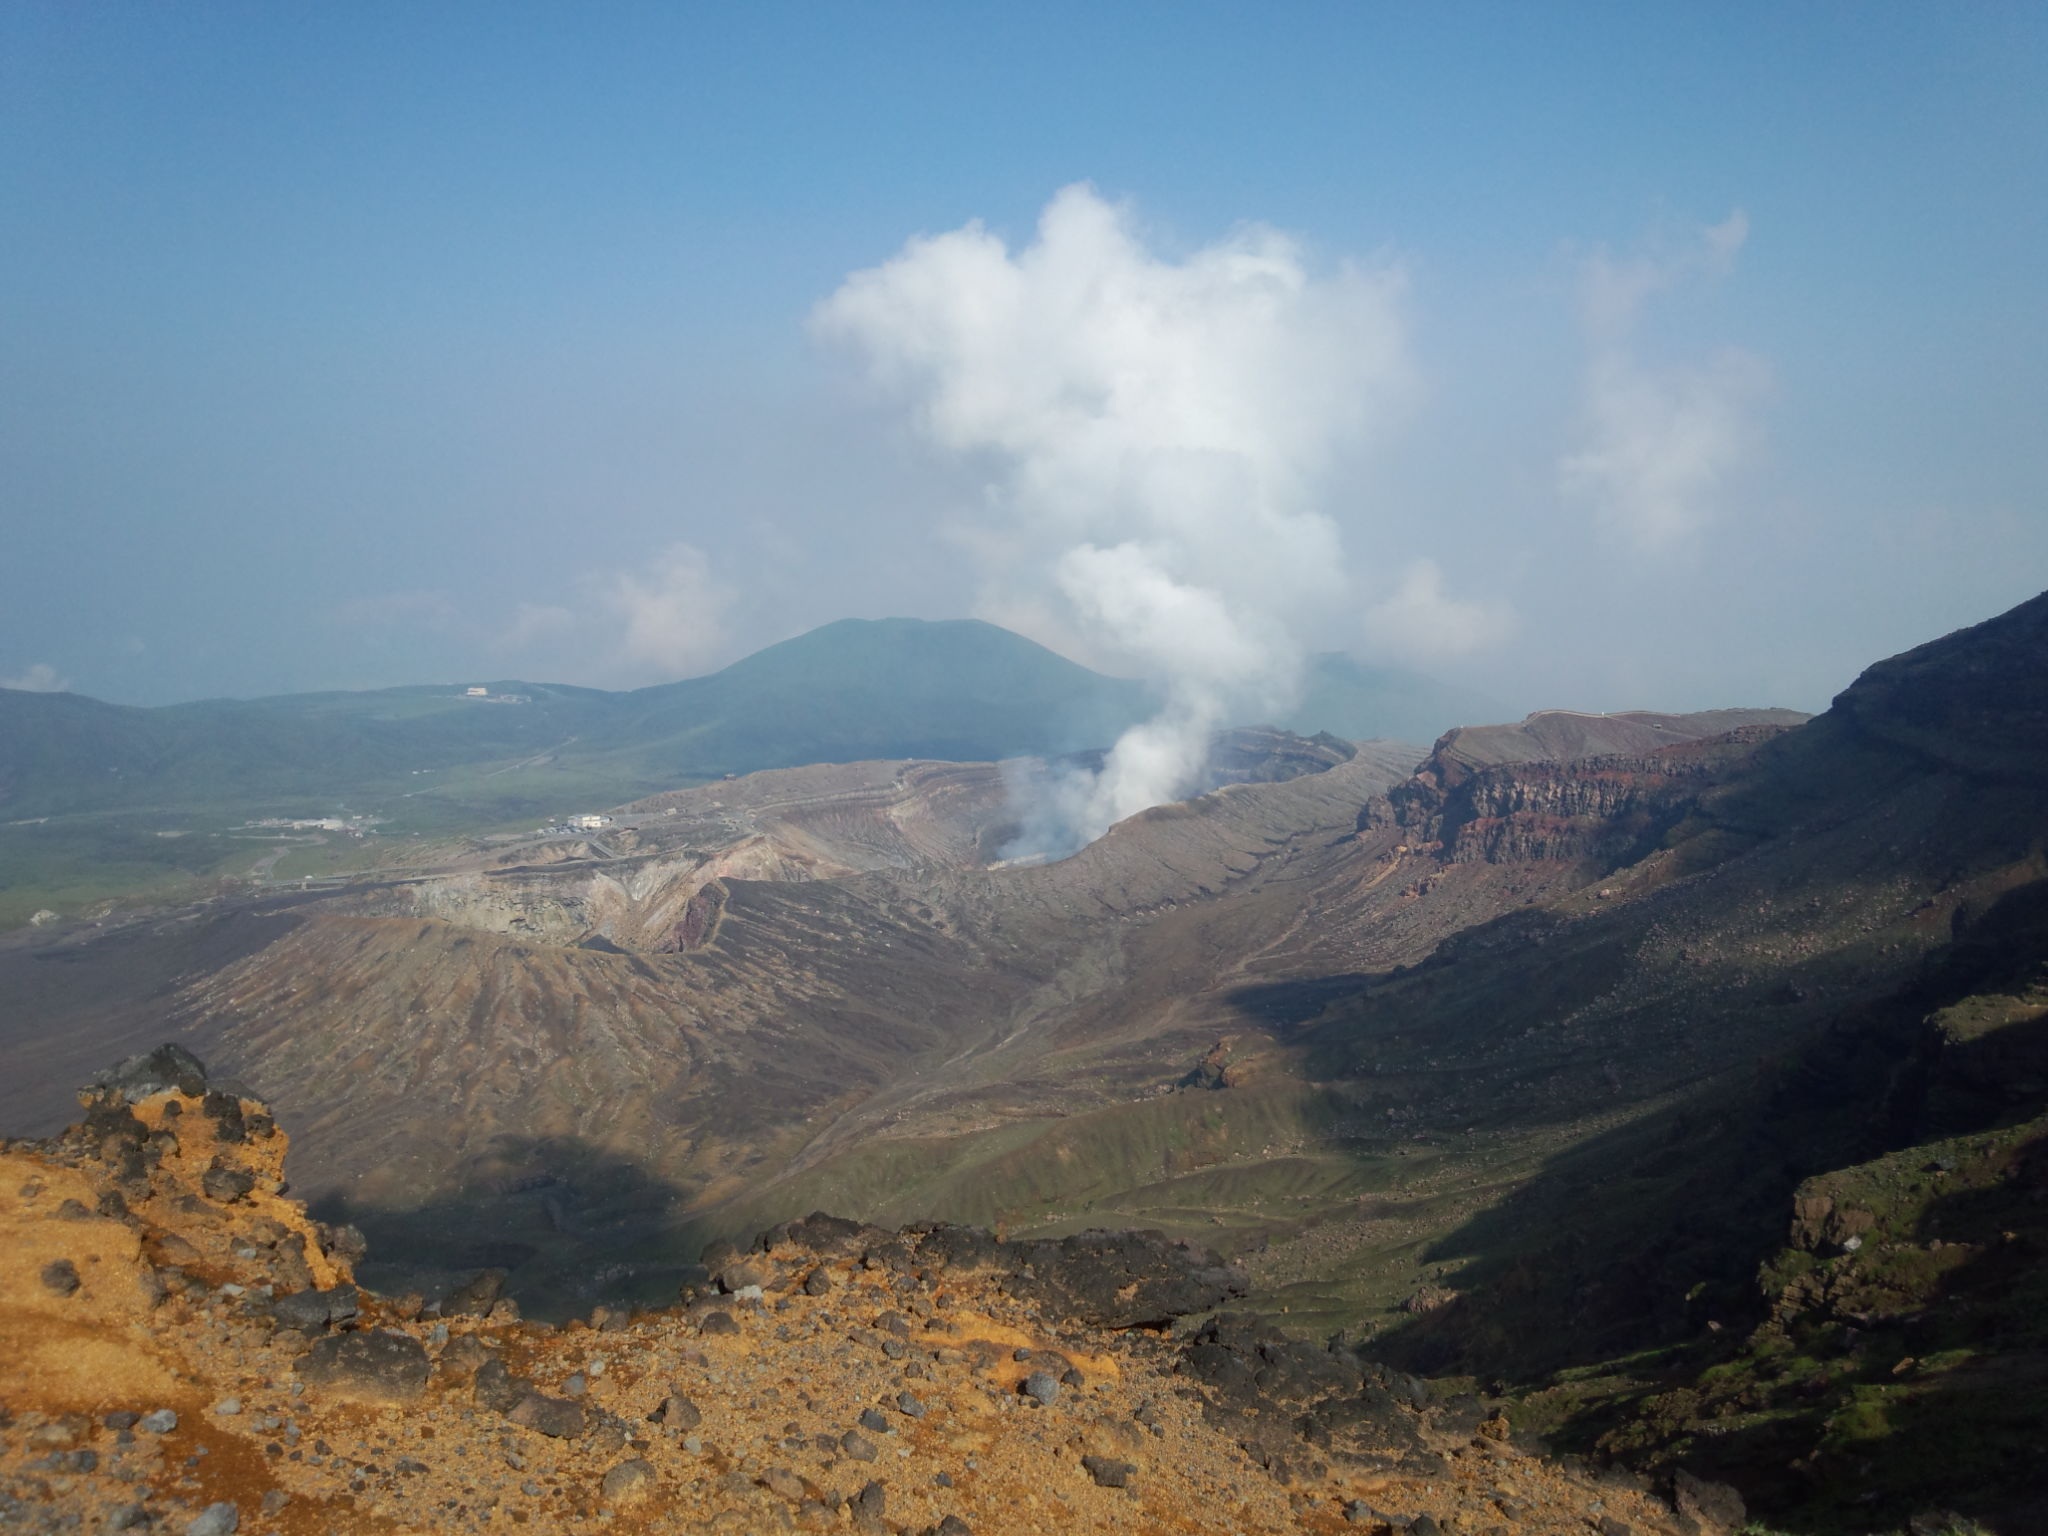
landscape, wilderness, mountain, cloud, hill, adventure, valley, mountain range, summer, volcano, japan, aso, ridge, summit, blue sky, geology, kyushu, mountains, plateau, lava, fell, plume, landform, mountain pass, geographical feature, mountainous landforms